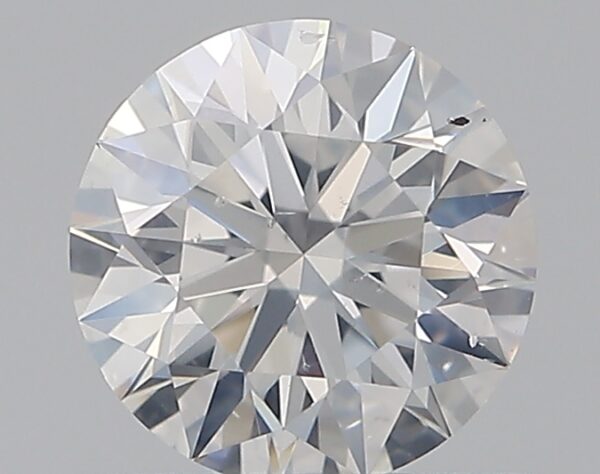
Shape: round
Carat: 0.6
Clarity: SI2
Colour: E
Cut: EX
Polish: EX
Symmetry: EX
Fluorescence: N
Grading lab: GIA
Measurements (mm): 5.41 x 5.44 x 3.38